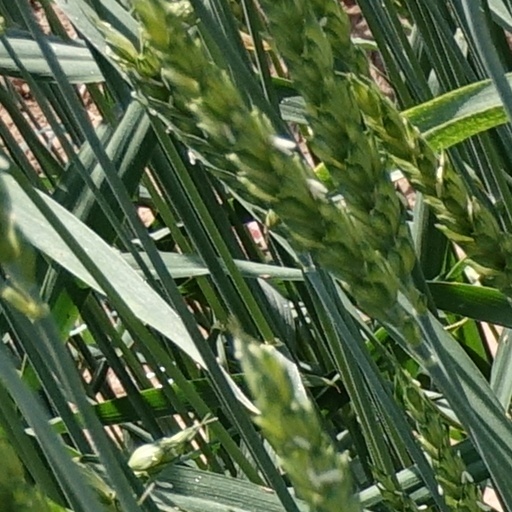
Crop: wheat